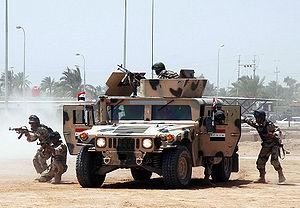
Les Forces armées irakiennes sont les forces armées de l'Irak. Celles-ci ont participé à plusieurs conflits de haute intensité et insurrections depuis l'indépendance de ce pays, ont été dissoutes le 23 mai 2003 par Paul Bremer, à la suite de l'opération liberté irakienne, ce qui sera considéré par la suite comme l'une des plus graves décisions de ce dernier, puis ont été progressivement recréées, sur des bases entièrement nouvelles, par les forces de la Coalition militaire en Irak.